Theodore Bikel

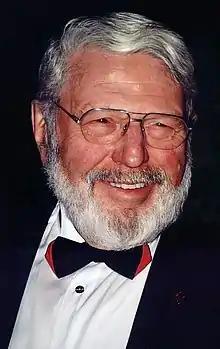
Bikel at the Kennedy Center Honors, Washington D.C., 2002

Bikel was married four times. He married Ofra Ichilov in 1952. They divorced the following year. His second marriage was in 1967 to Rita Weinberg Call, with whom he had two children. They divorced in 2008. He married conductor Tamara Brooks later that year. She died in 2012. He married journalist and foreign correspondent Aimee Ginsburg on December 29, 2013.